Nissan Bevel

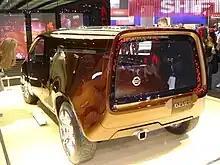
Rear view

The Nissan Bevel was a concept crossover SUV unveiled at the 2007 North American International Auto Show. It was of asymmetrical design, with regular front and rear doors on the passenger side, but just one large driver's side door.